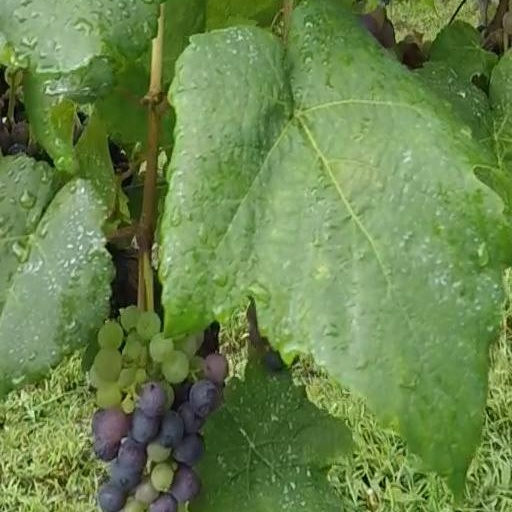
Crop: grape